Education in Dominica

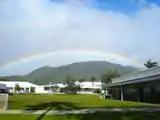
Ross University Medical School

Education in Dominica is compulsory from ages 5 to 16. The gross primary enrollment rate was 100.4 percent in 1991 and 98.2 percent in 1998, and the net primary enrollment rate was 88.7 percent in 1991 and 88.8 percent in 1998. Primary school attendance rates were unavailable for Dominica as of 2001. Poor physical conditions in many primary schools affect the quality of education, while some schools are overcrowded, limiting access to primary education, particularly for children living in urban areas around the capital. Poverty and work on family banana farms during the harvest season can affect school attendance, but other employment does not pull minors out of school. There is a significant Carib Indian population in Dominica, and schools on the Carib Territory are reported to have fewer resources.